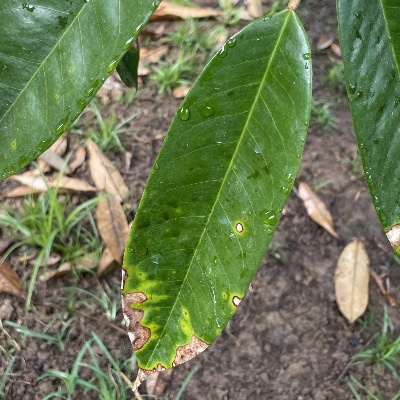
Label: Leaf_Phomopsis